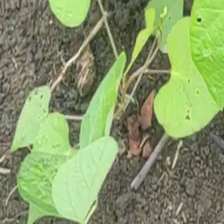
Weed species: Obscure_morning _glory(Ipomoea obscura)